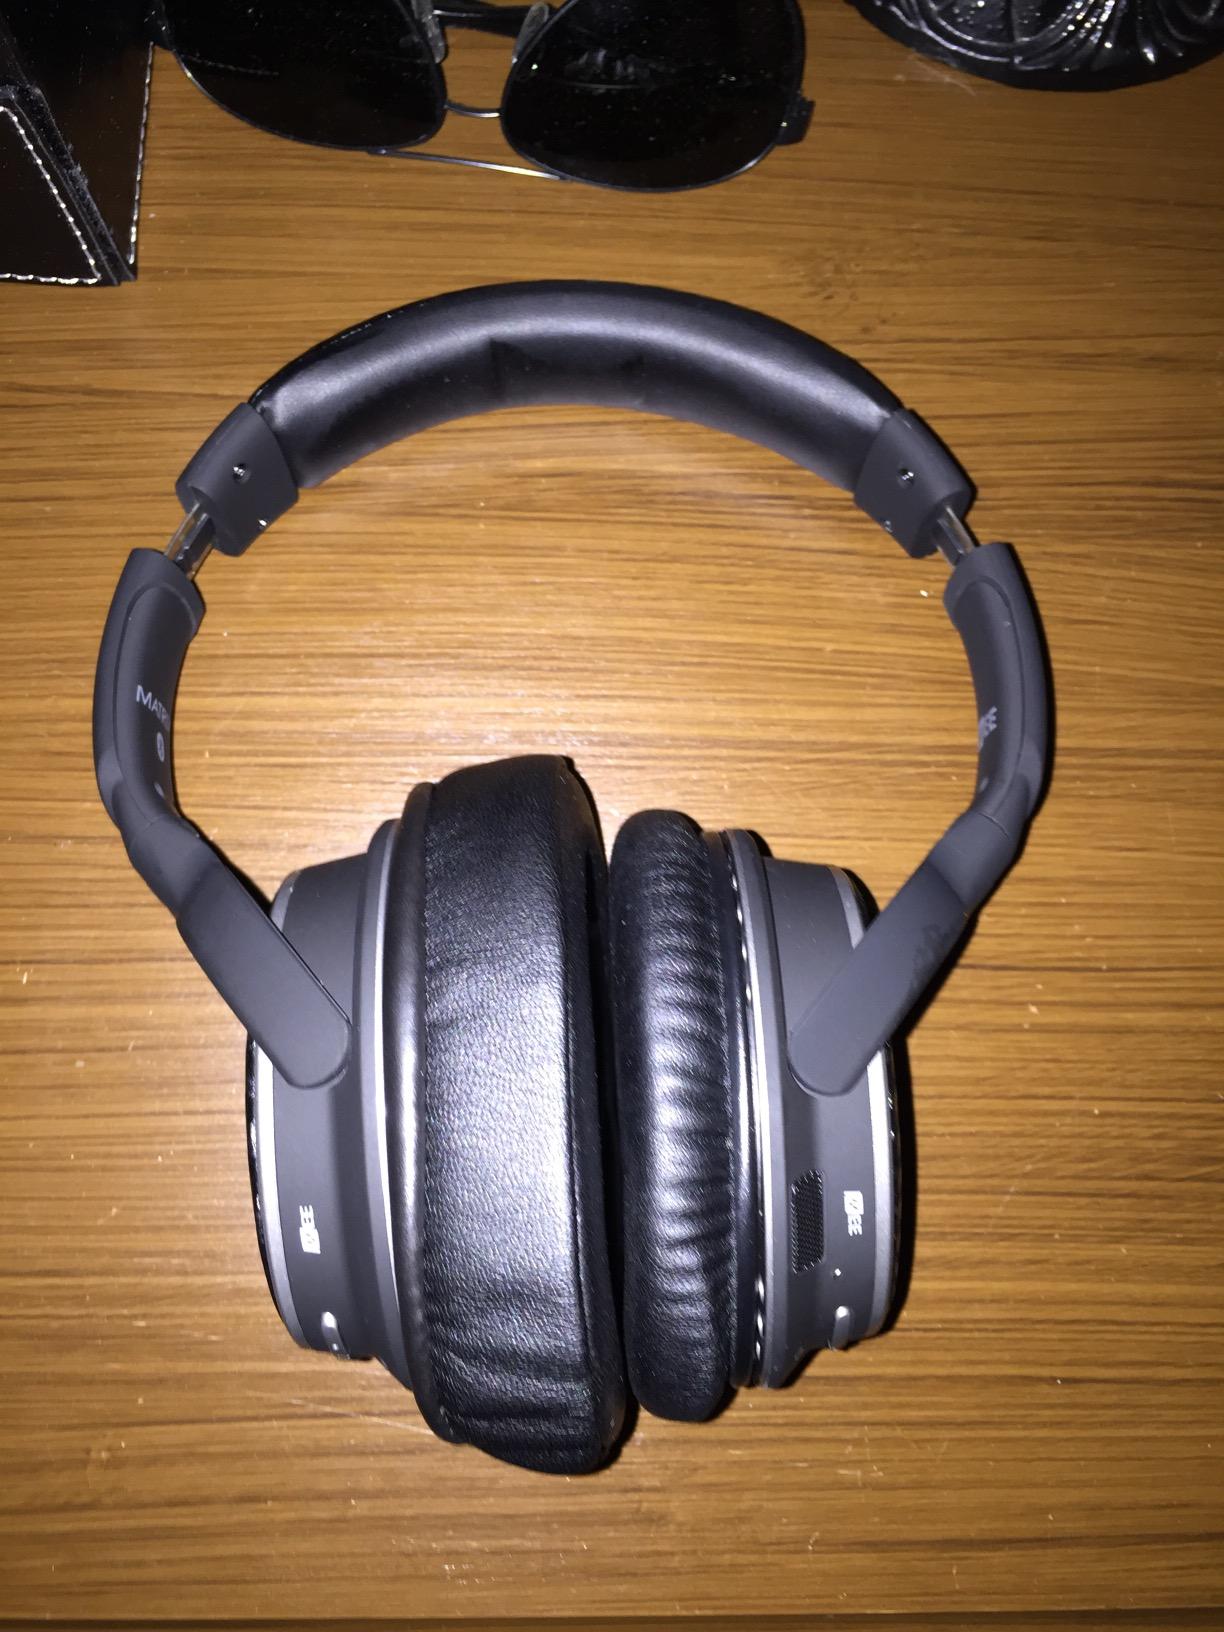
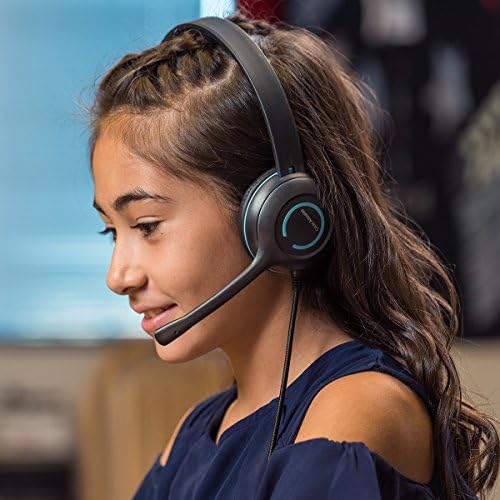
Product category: headphones
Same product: no